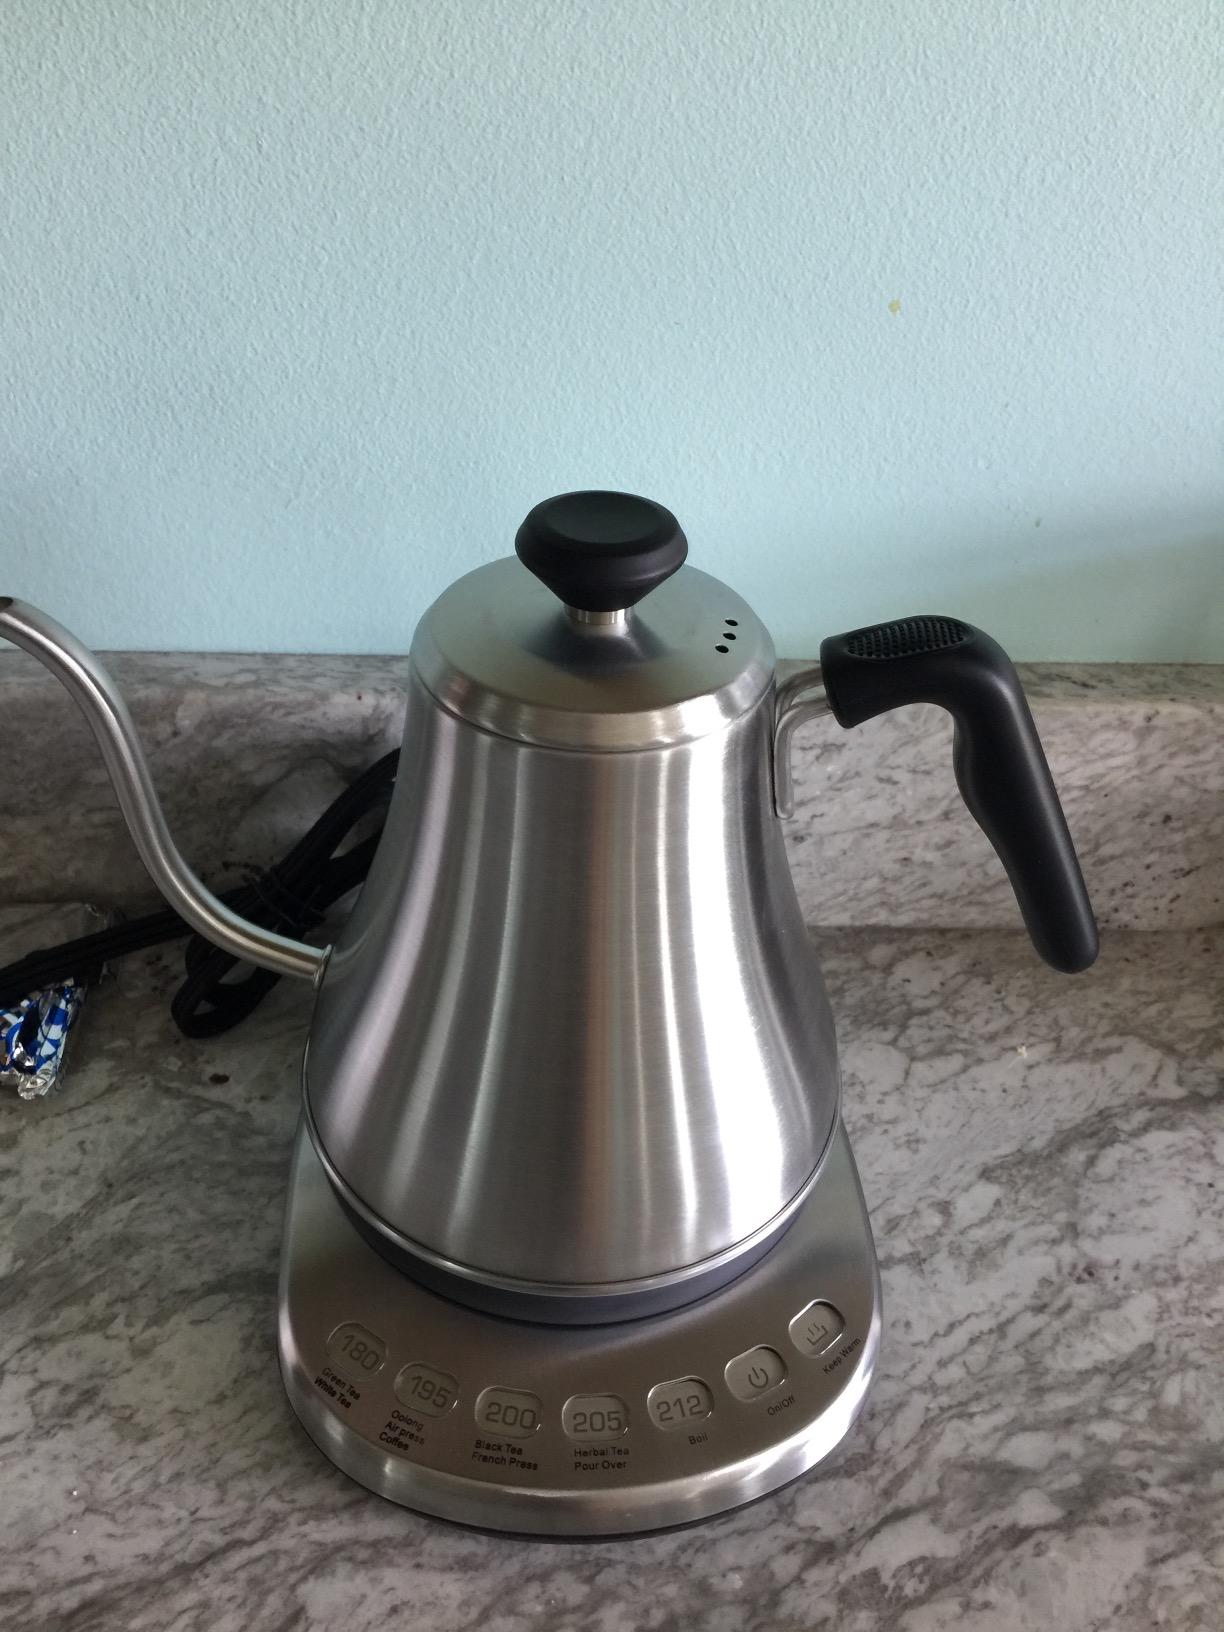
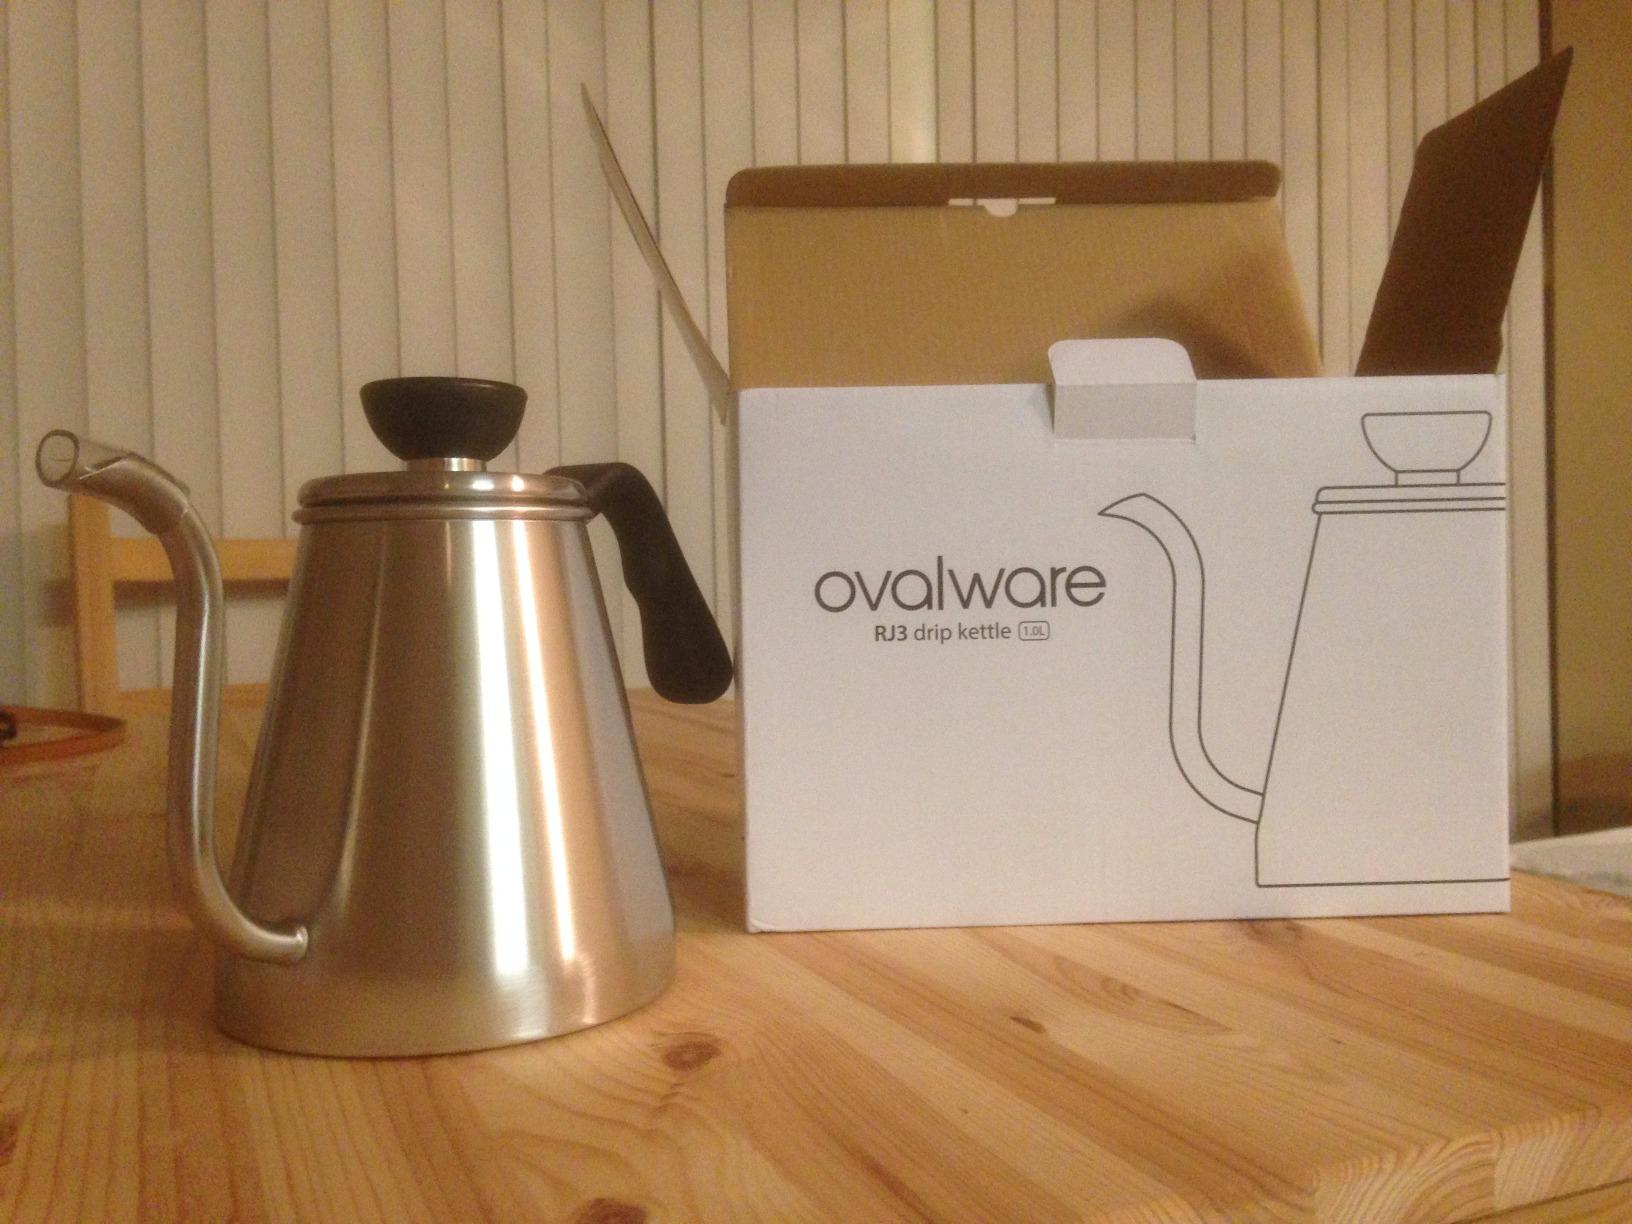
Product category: items_kettle
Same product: no